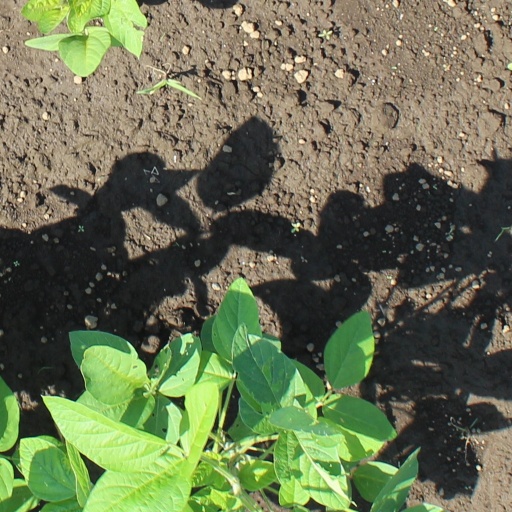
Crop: soybean